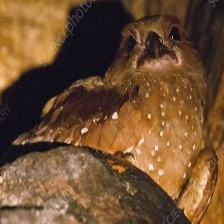
Species: OILBIRD
Scientific name: STEATORNIS CARIPENSIS